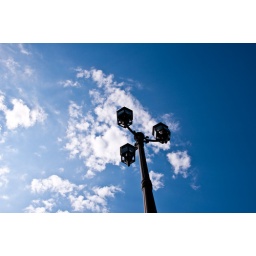
A Black lamp post against a blue sky with some white clouds